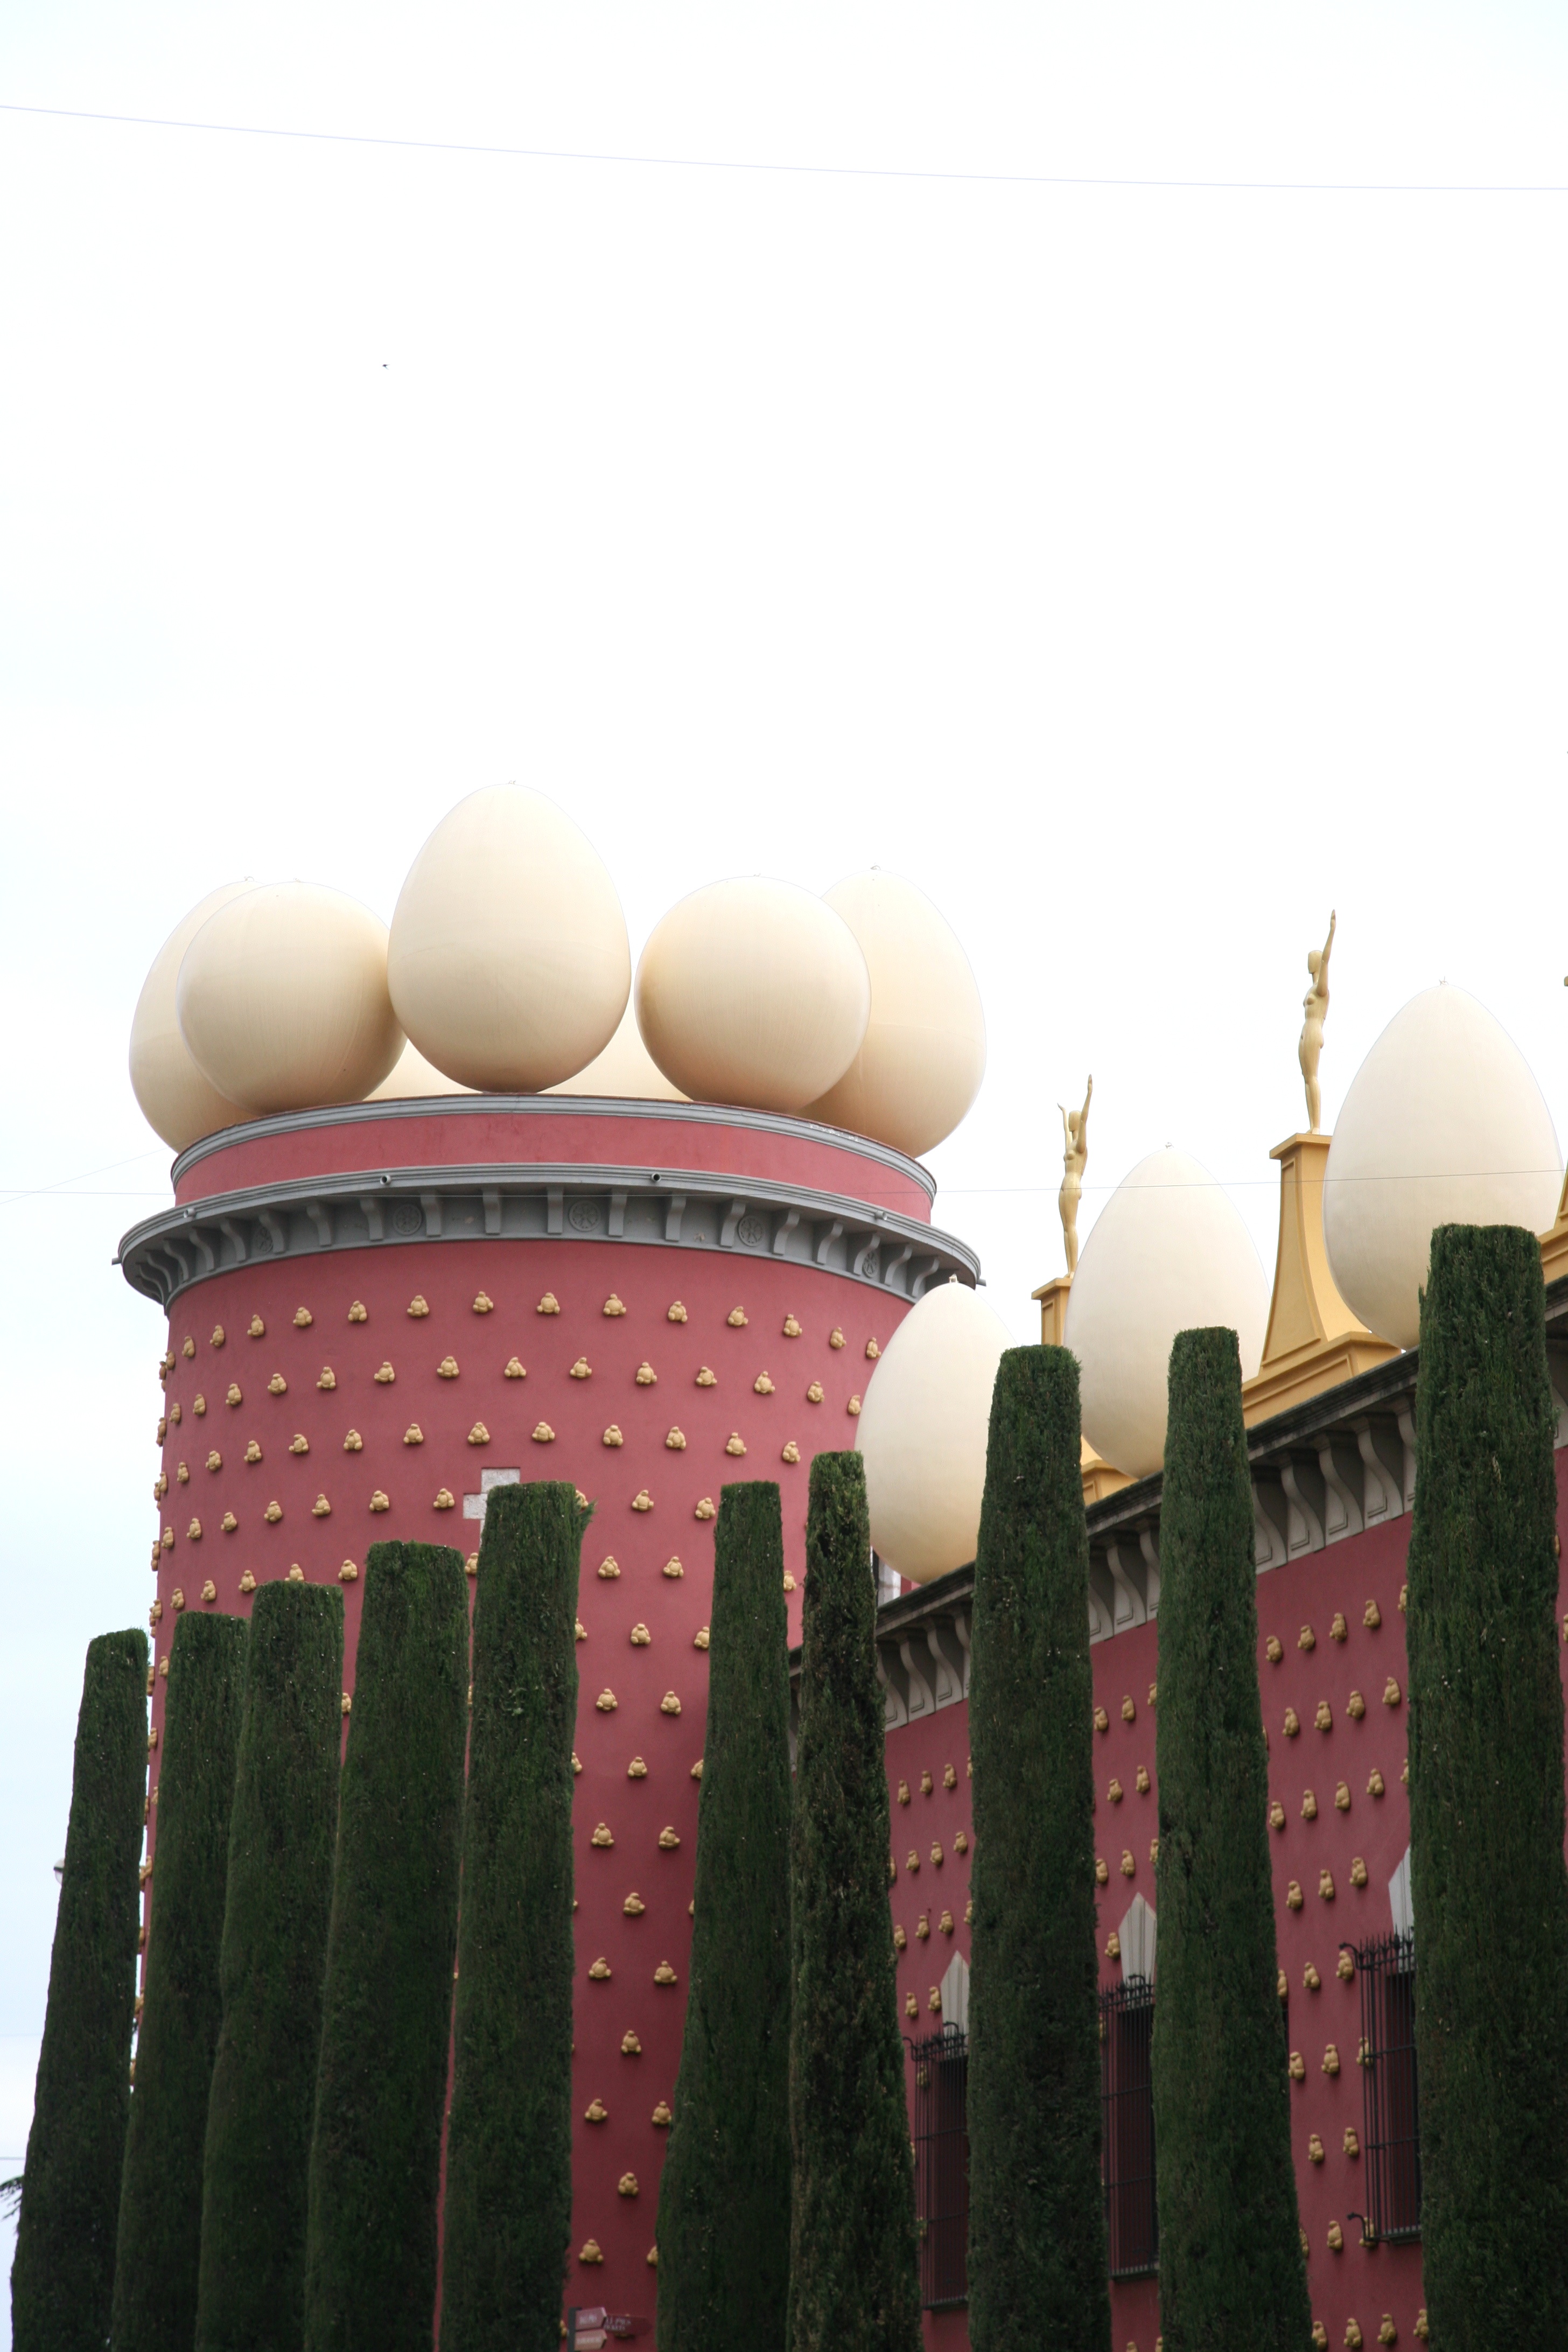
architecture, museum, lighting, interior design, art, spain, espagne, arquitectura, catalonia, museo, arte, kunst, 5d, architektur, espana, catalogne, spanien, dali, spanje, espanya, figueres, figueras, catalu a, figui res, musee